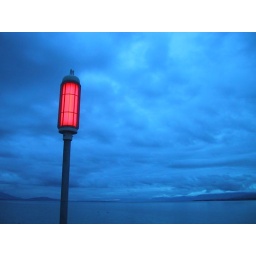
Saint Sulpice - Switzerland - red and blue - looking in the direction of Geneva